Bydgoszcz Canal

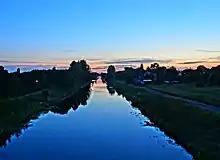
Bydgoszcz Canal by night

At the end of WWI, Bydgoszcz Canal and part of the Vistula-Oder Waterway were located within the boundaries of the newly reborn Second Polish Republic. The economic importance of the canal had declined, annual traffic reports were lower than those at the end of the 19th century: 196 000 tons in 1920 and 1927, while in 1900, 598 000 tons had been ferried. Even worse, during the 1930s, traffic dropped down to 100 000 tons.